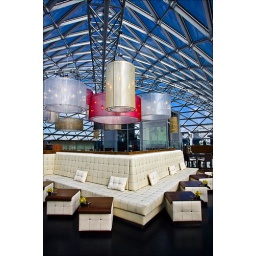
O2 Lounge bar at the roof of the Ritz-Carlton hotel in Moscow city center, Russia. ( for Collezioni magazine)